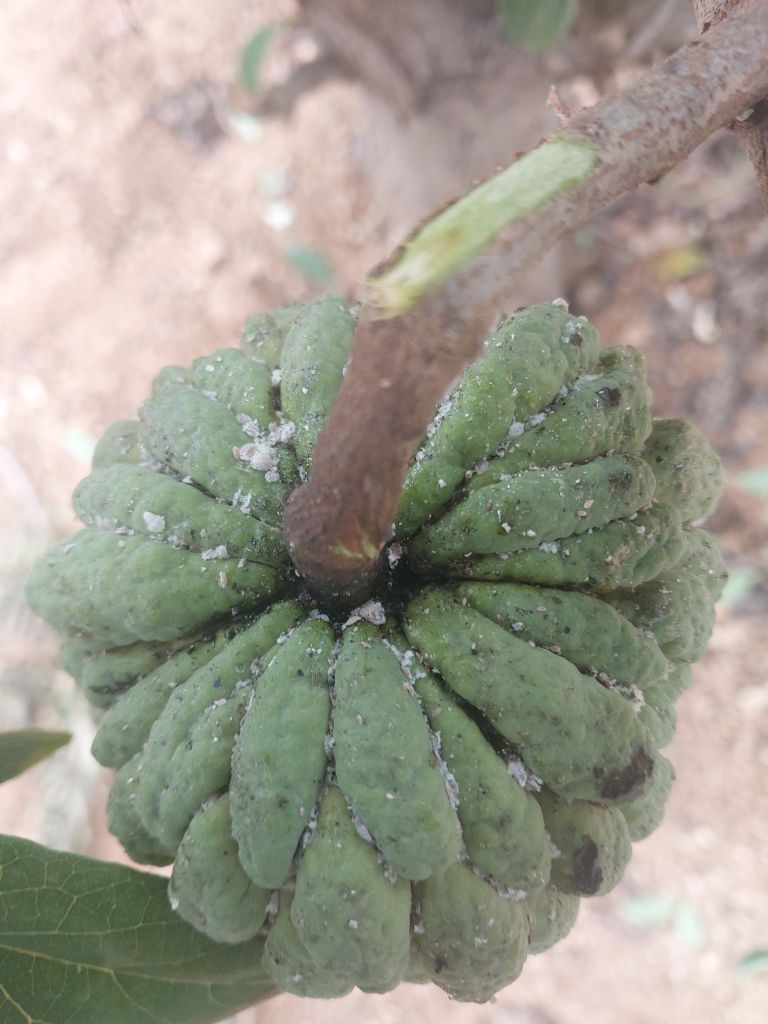
Disease label: Blank Canker